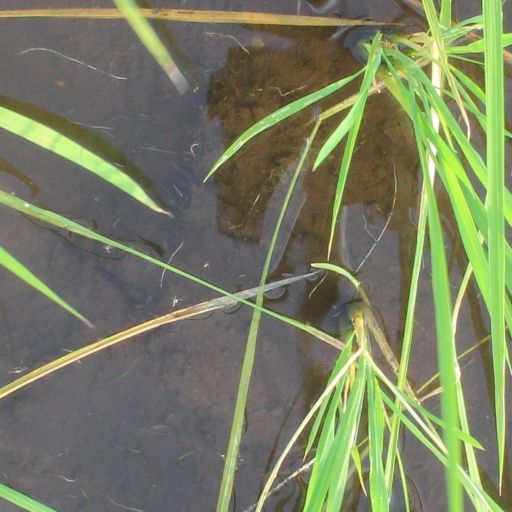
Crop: rice